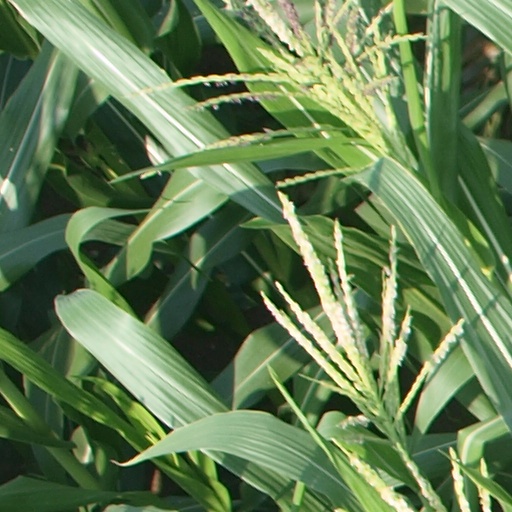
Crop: maize; corn